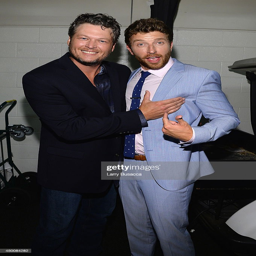
country artists attend the awards .